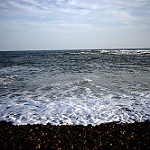
Label: sea